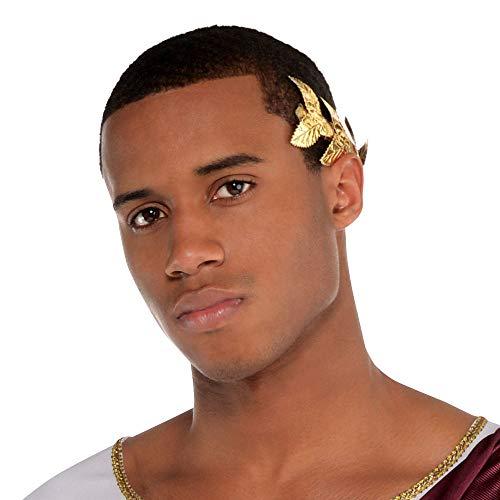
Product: amscan Cesar Augustus Adult Costume
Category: Clothing, Shoes & Jewelry | Costumes & Accessories | Men | Costumes & Cosplay Apparel | Costumes
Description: Great Condition.
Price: $19.95 - $35.95